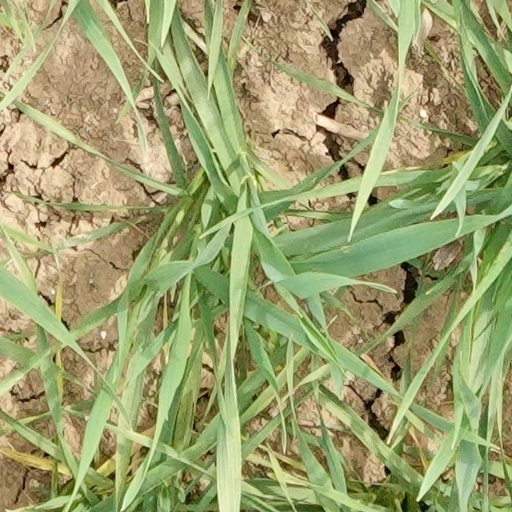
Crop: wheat